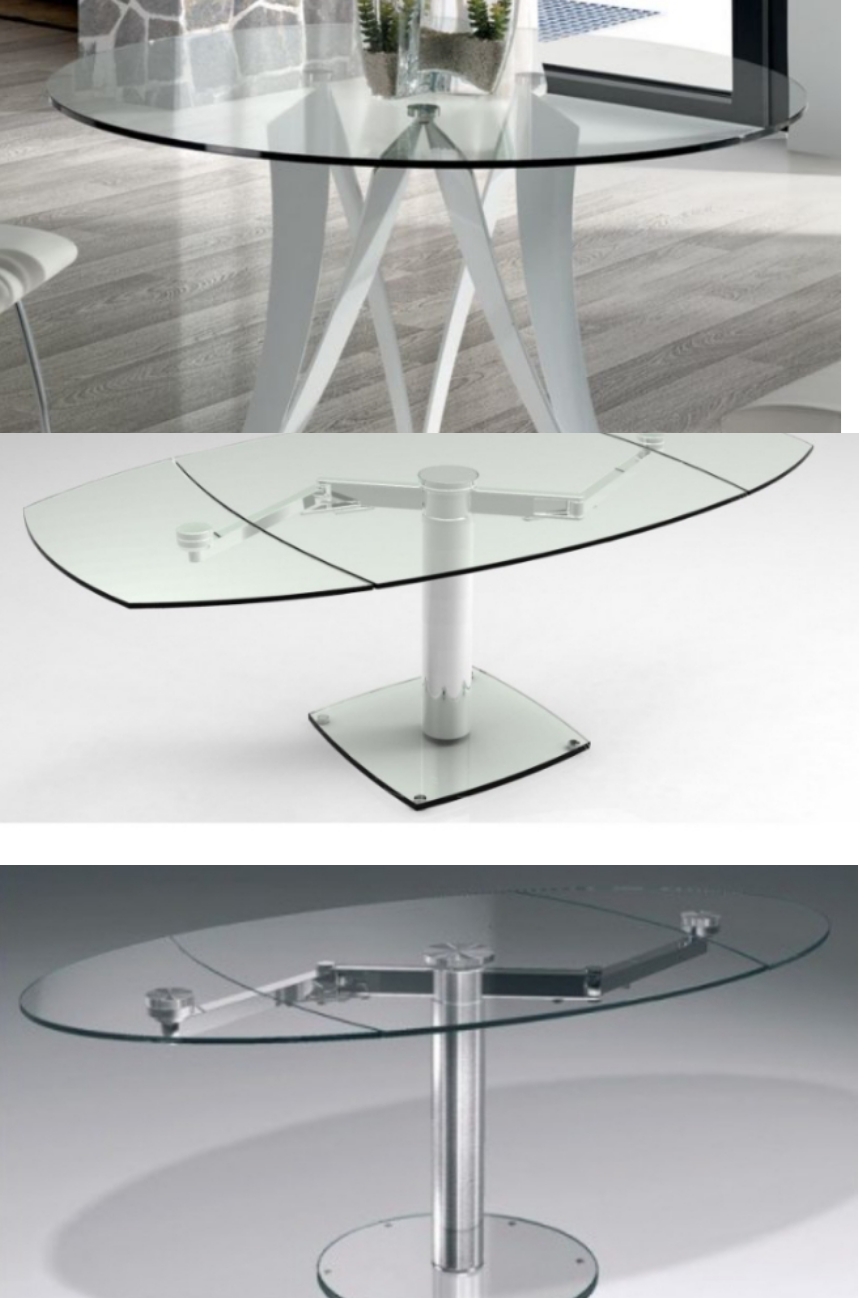
Nataal bii de nataal la boo xam ne verre la, verre bi nag mi ngi nekk weer weer yoo xam ne dañoo tegalante, verre yi nag benn bokku ceek moroomam waaw.Verre bi am na affaire bu ko tée boo xam ne mi ngi ci suuf, waaw affaire bu ko tée.